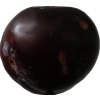
Label: plum